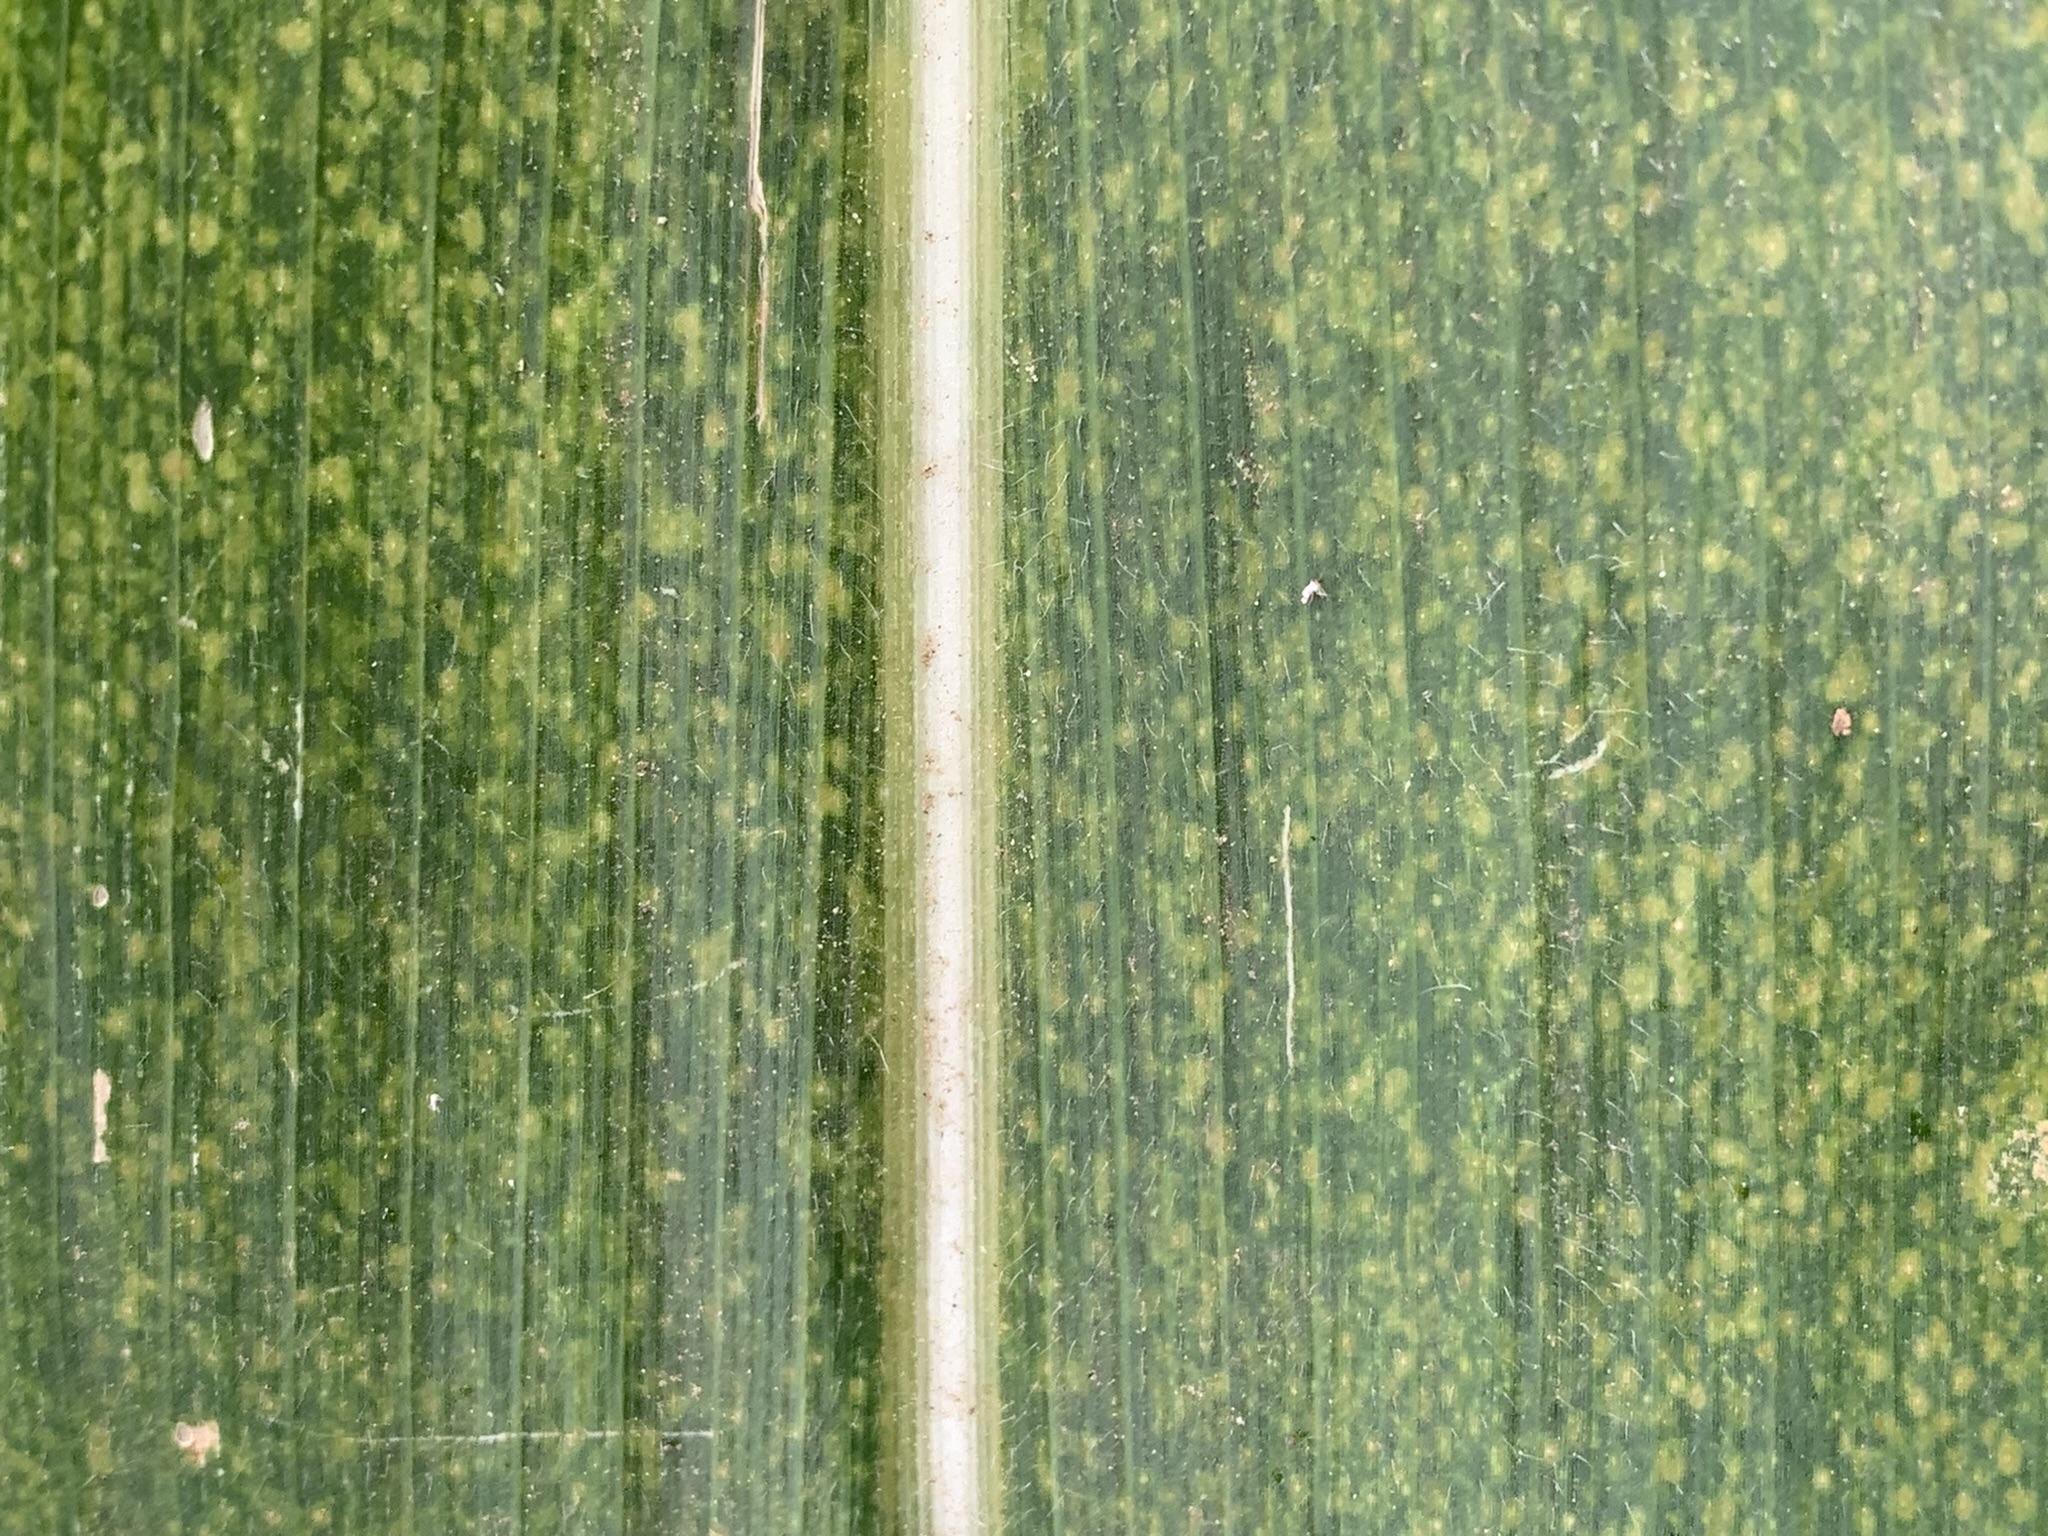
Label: MLN